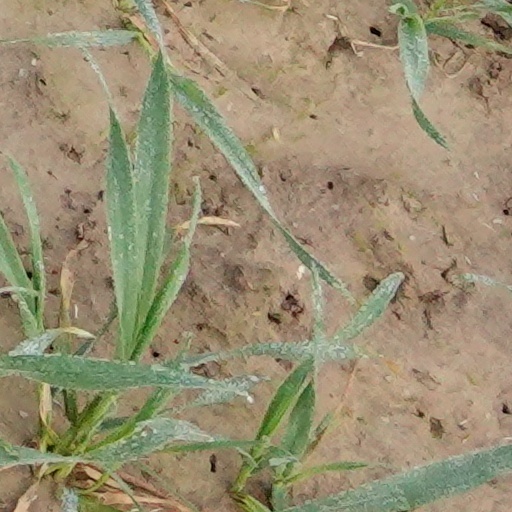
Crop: wheat